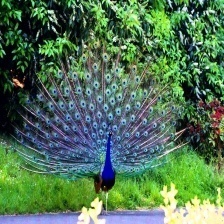
Species: PEACOCK
Scientific name: PAVO CRISTATUS